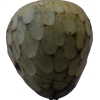
Label: cherimoya